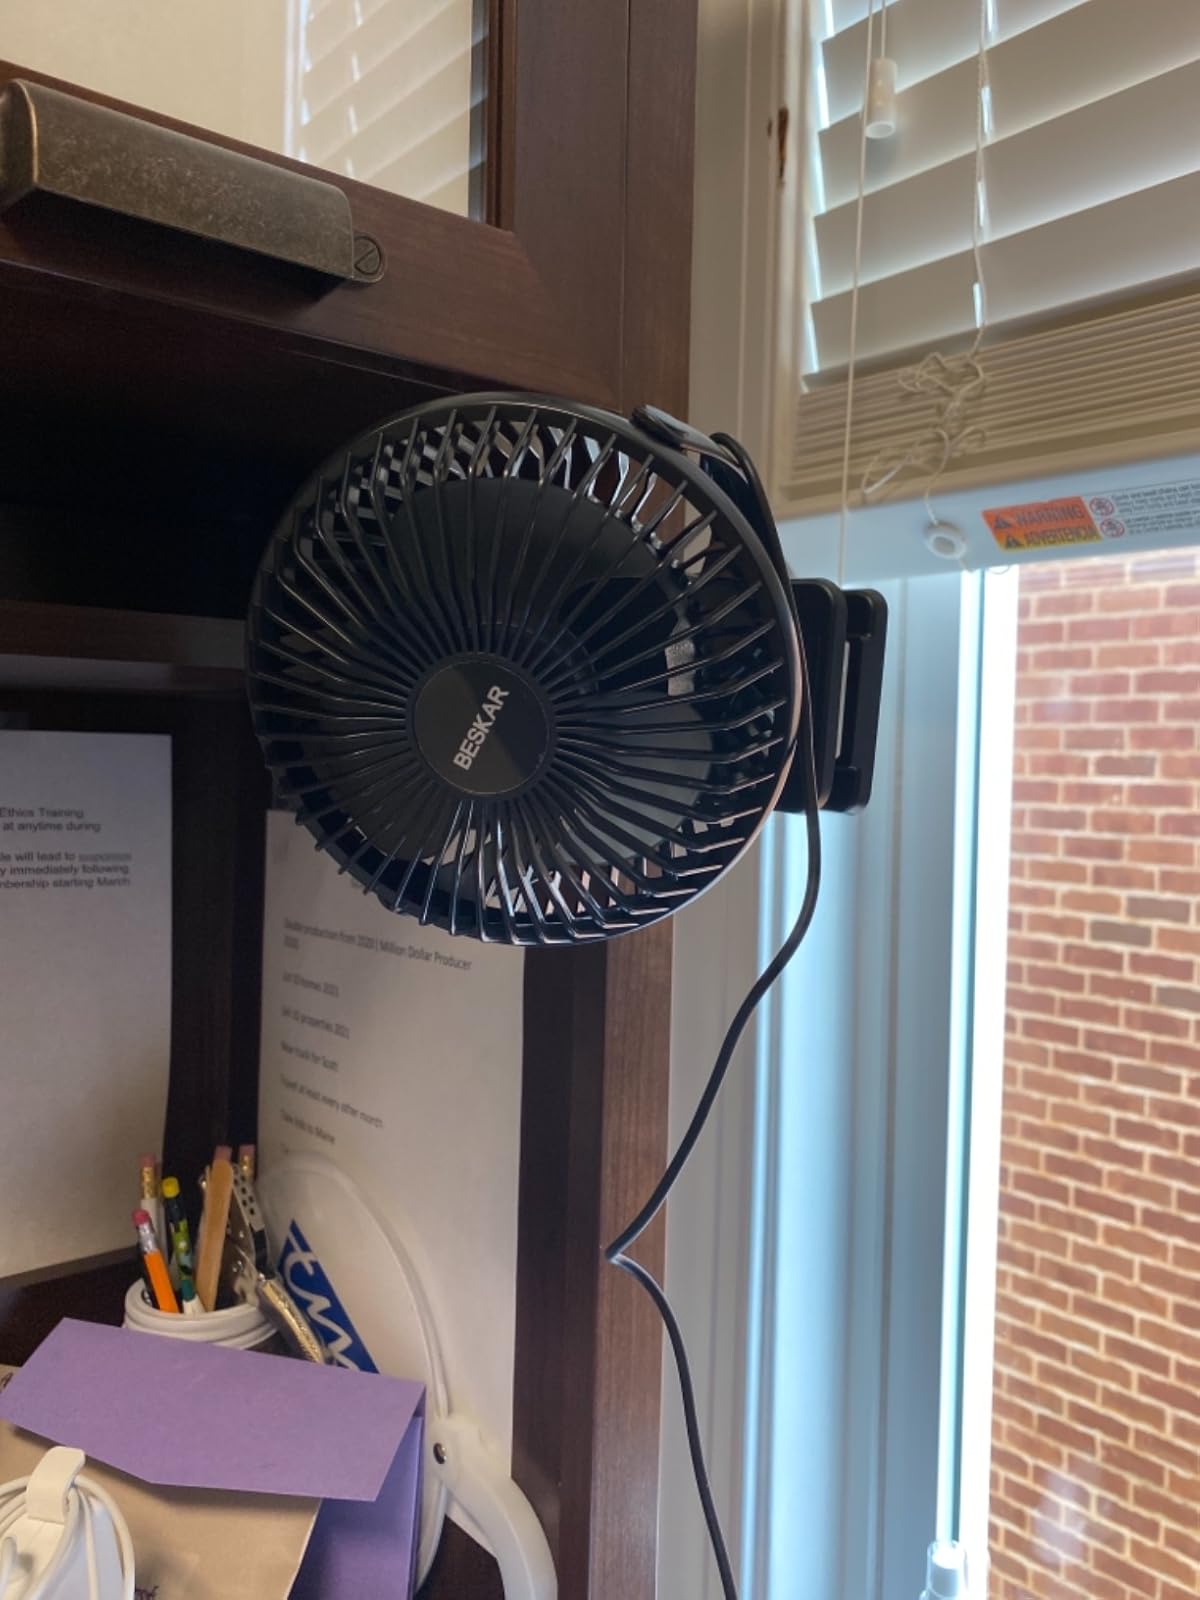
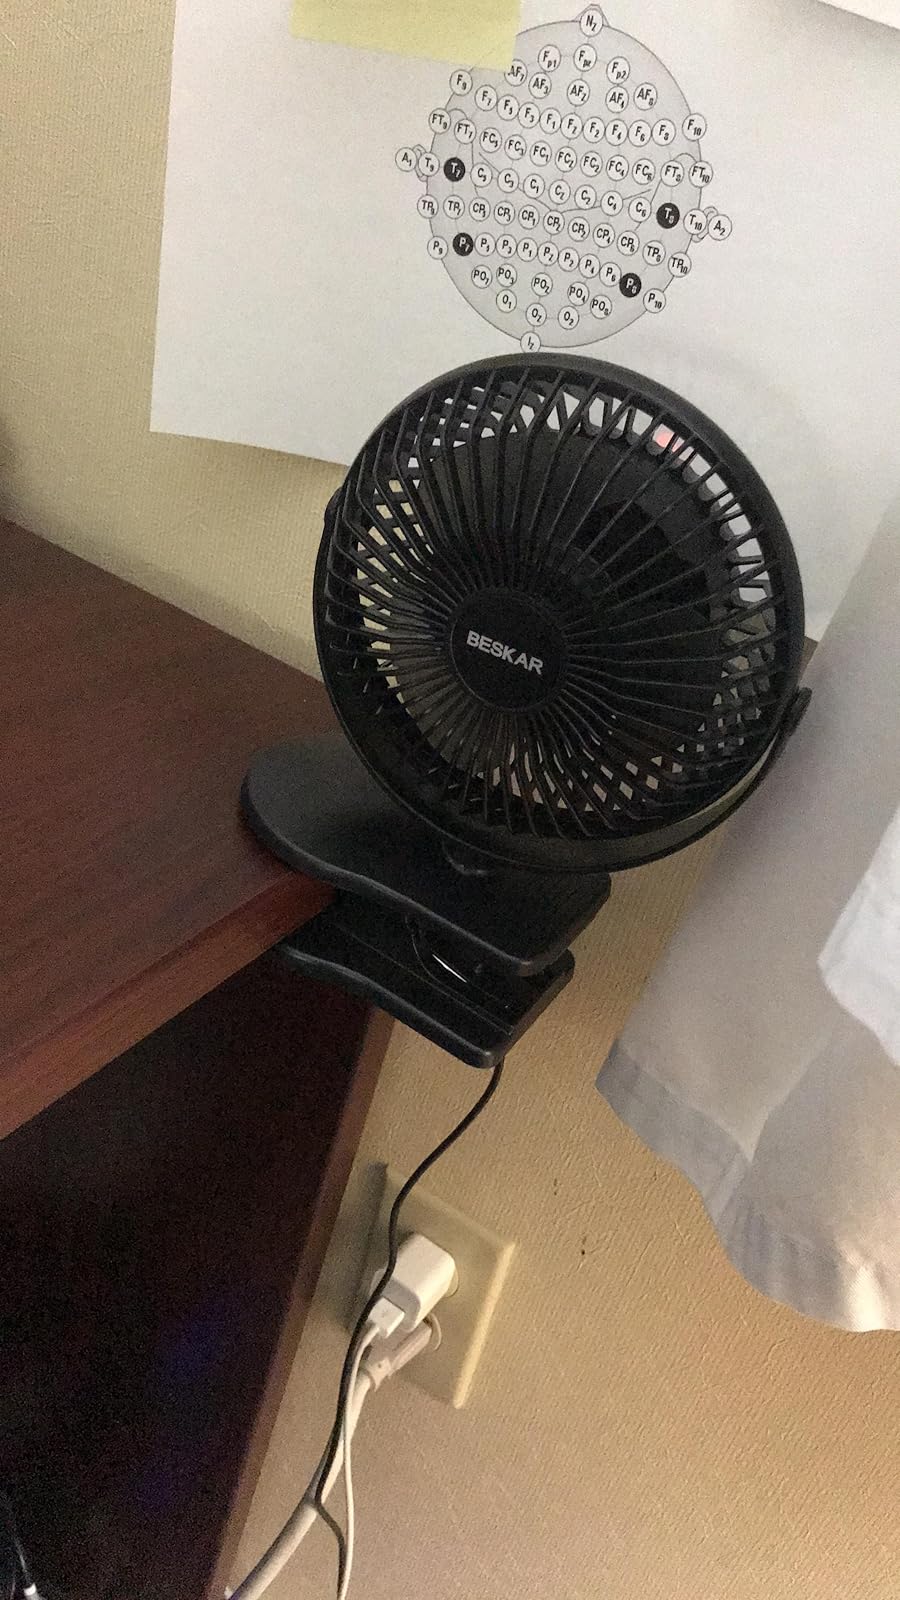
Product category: fan
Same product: yes